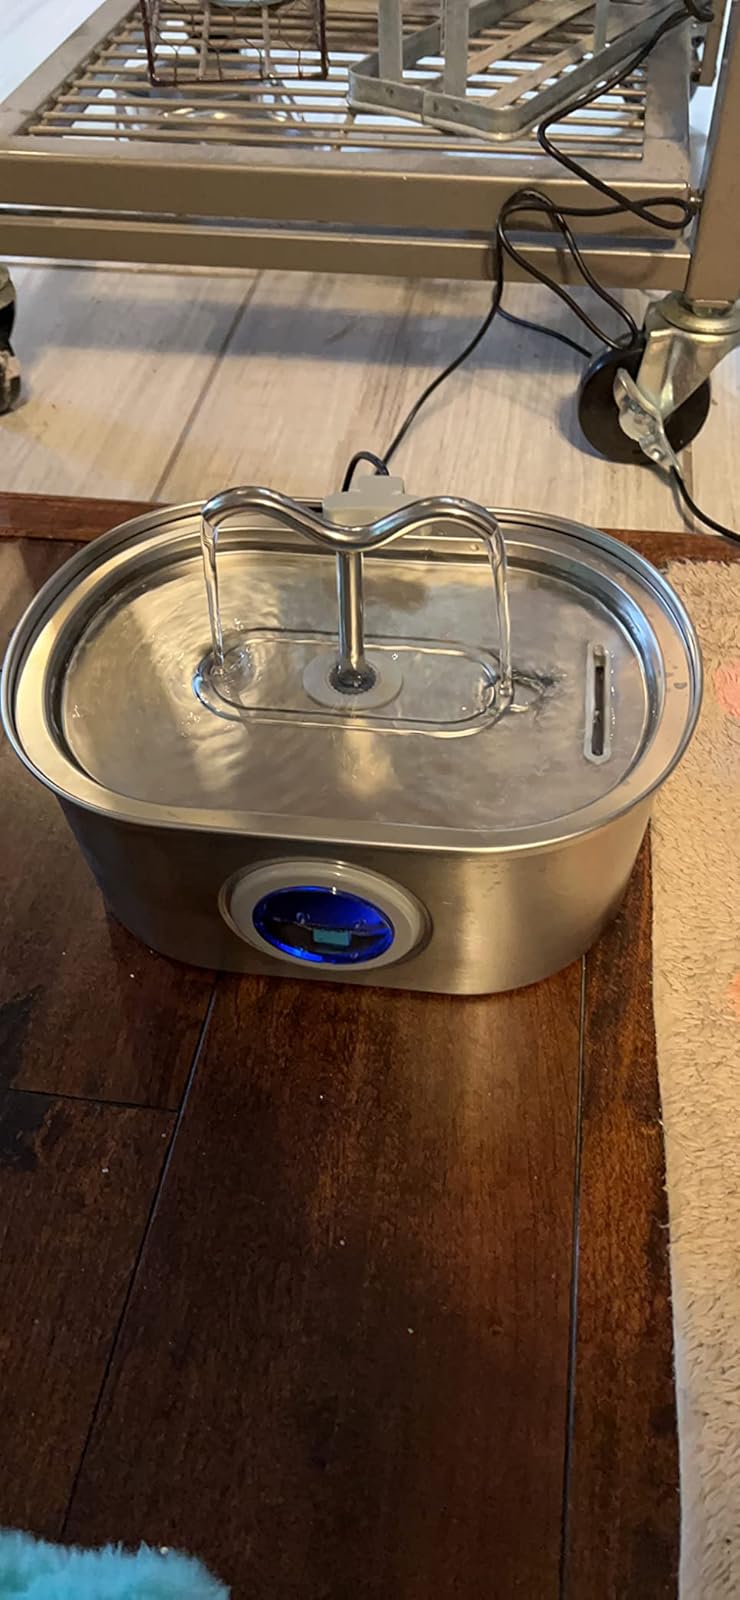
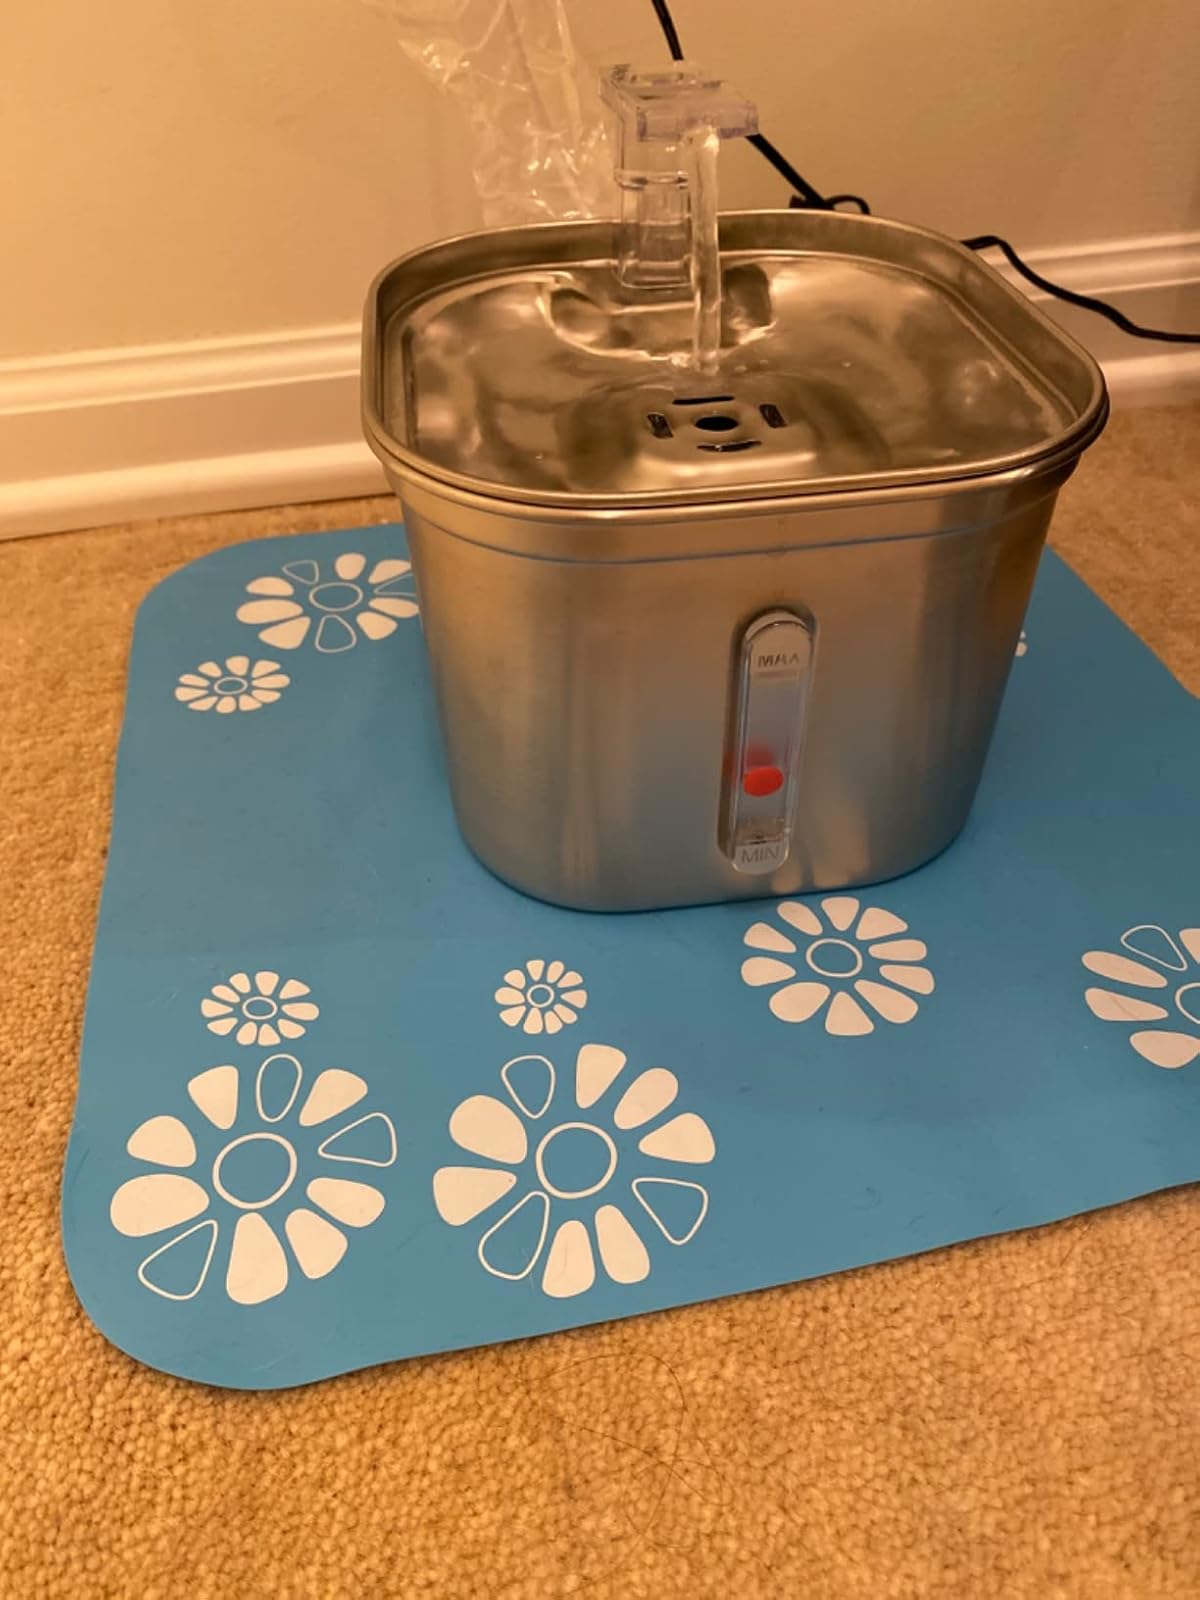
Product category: items_bowl
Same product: no